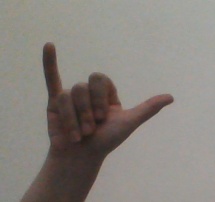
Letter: ya